USS James E. Kyes

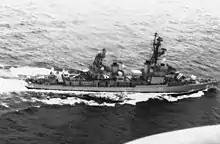
"Chien Yang" underway, date unknown

"James E. Kyes" was decommissioned, and on 31 March 1973 she was stricken from the Naval Vessel Register.